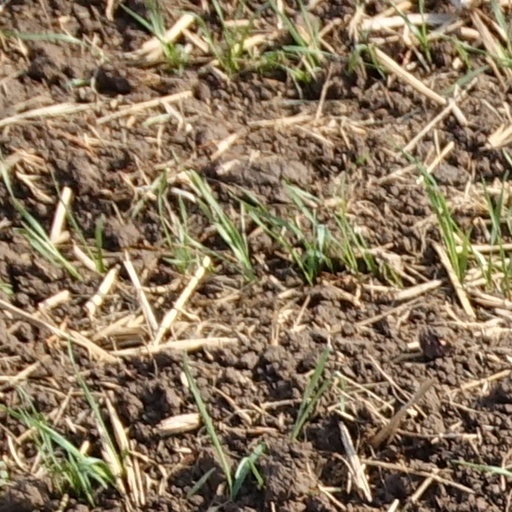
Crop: wheat